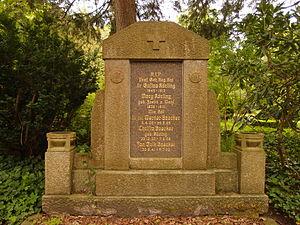
Gustav Carl Otto Körting est un philologue allemand, spécialisé dans les langues romanes et l’anglais. Il est né à Dresde et y a donné cours après quatre années d’étude à l’université de Leipzig. Il est allé à Münster en 1876 et à Kiel en 1892 en tant que professeur de philologie romane. En 1879 il devient éditeur, avec Edouard Koschwitz, de Zeitschrift für neufranzösische Sprache und Litteratur et de Französische Studien l’année suivante.